Central Public Works Department

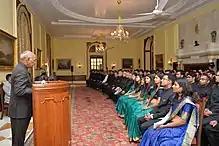
President of India interacting with CPWD Officers

3) CEMES (Central Electrical and Mechanical Engineering Services) for Mechanical & Electrical Engineers